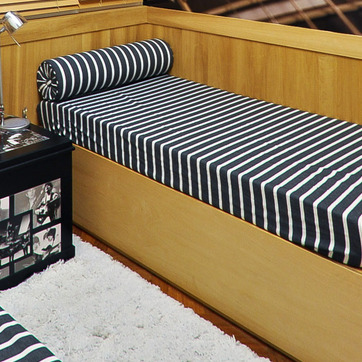
Material: fabric